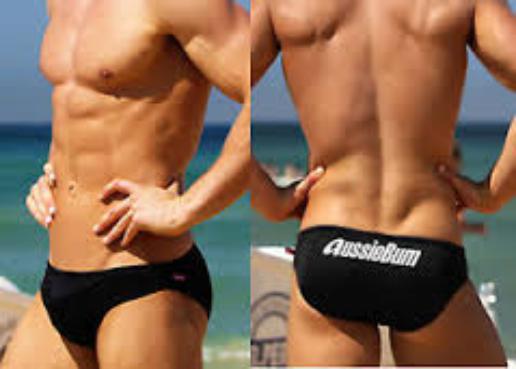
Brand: aussieBum
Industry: Clothes